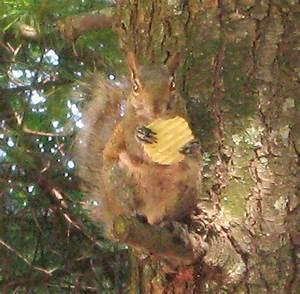
squirrel